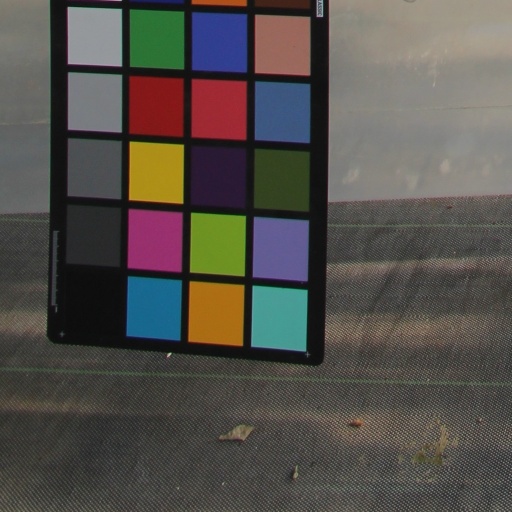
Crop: tomato